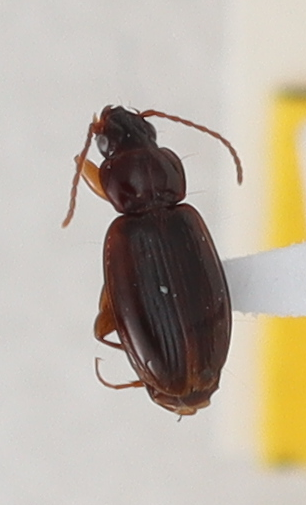
Scientific name: Trechus obtusus
Plot: 8
Trap: W
Collected: 20200929